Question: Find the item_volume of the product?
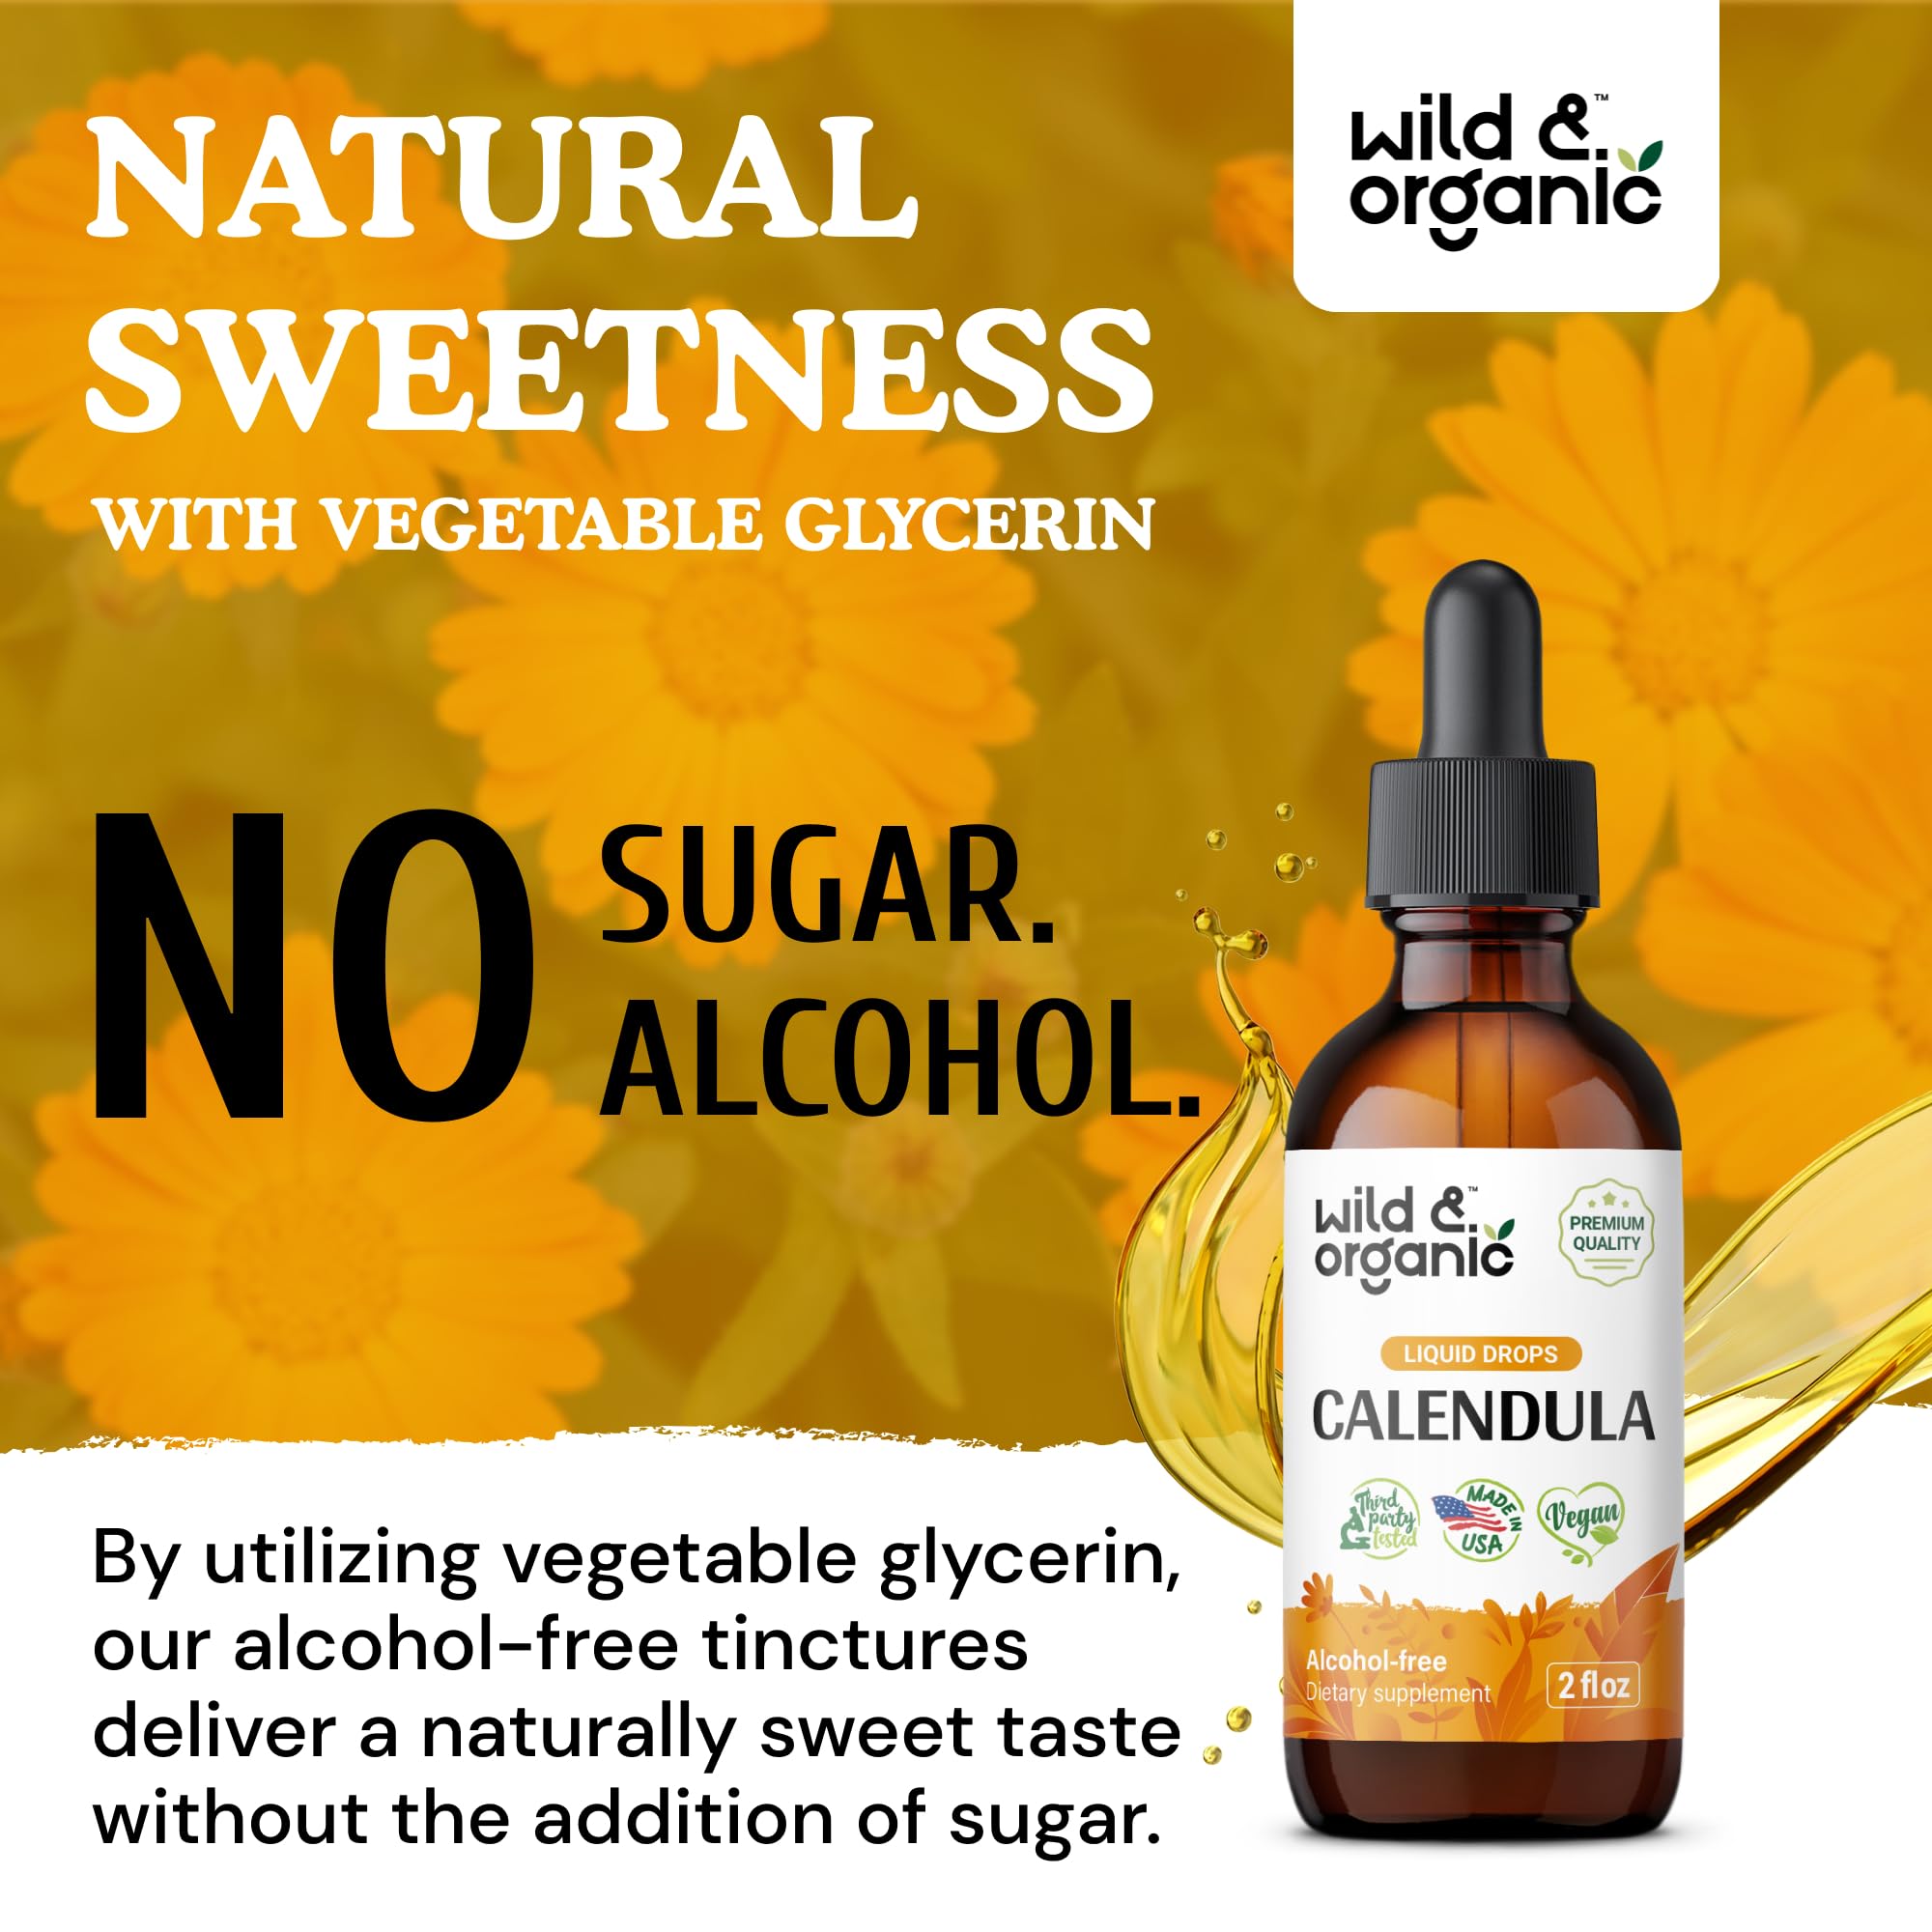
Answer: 2.0 fluid ounce